Hunger (2008 film)

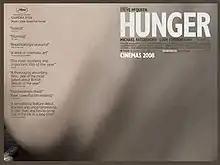
UK release poster

Hunger is a 2008 historical drama film about the 1981 Irish hunger strike. It was directed by Steve McQueen (in his feature directorial debut) and starred Michael Fassbender, Liam Cunningham, and Liam McMahon.